Carbide lamp

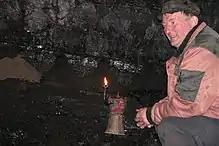
Carbide lamp in a coal mine

Carbide lighting was used in rural and urban areas of the United States which were not served by electrification. Its use began shortly after 1900 and continued past 1950. Calcium carbide pellets were placed in a container outside the home, with water piped to the container and allowed to drip on the pellets releasing acetylene. This gas was piped to light fixtures inside the house, where it was burned, creating a very bright flame. Carbide lighting was inexpensive, but was prone to gas leaks and explosions.